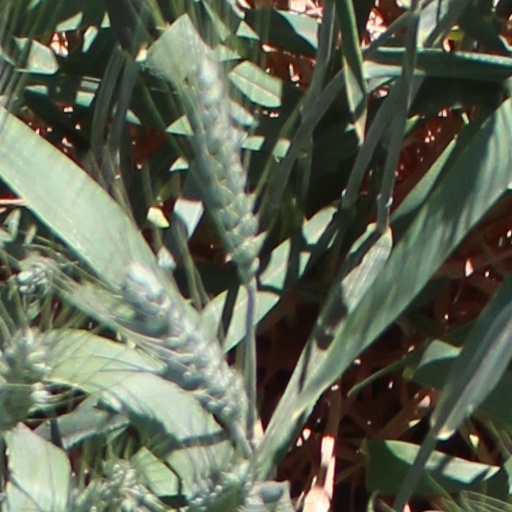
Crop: wheat